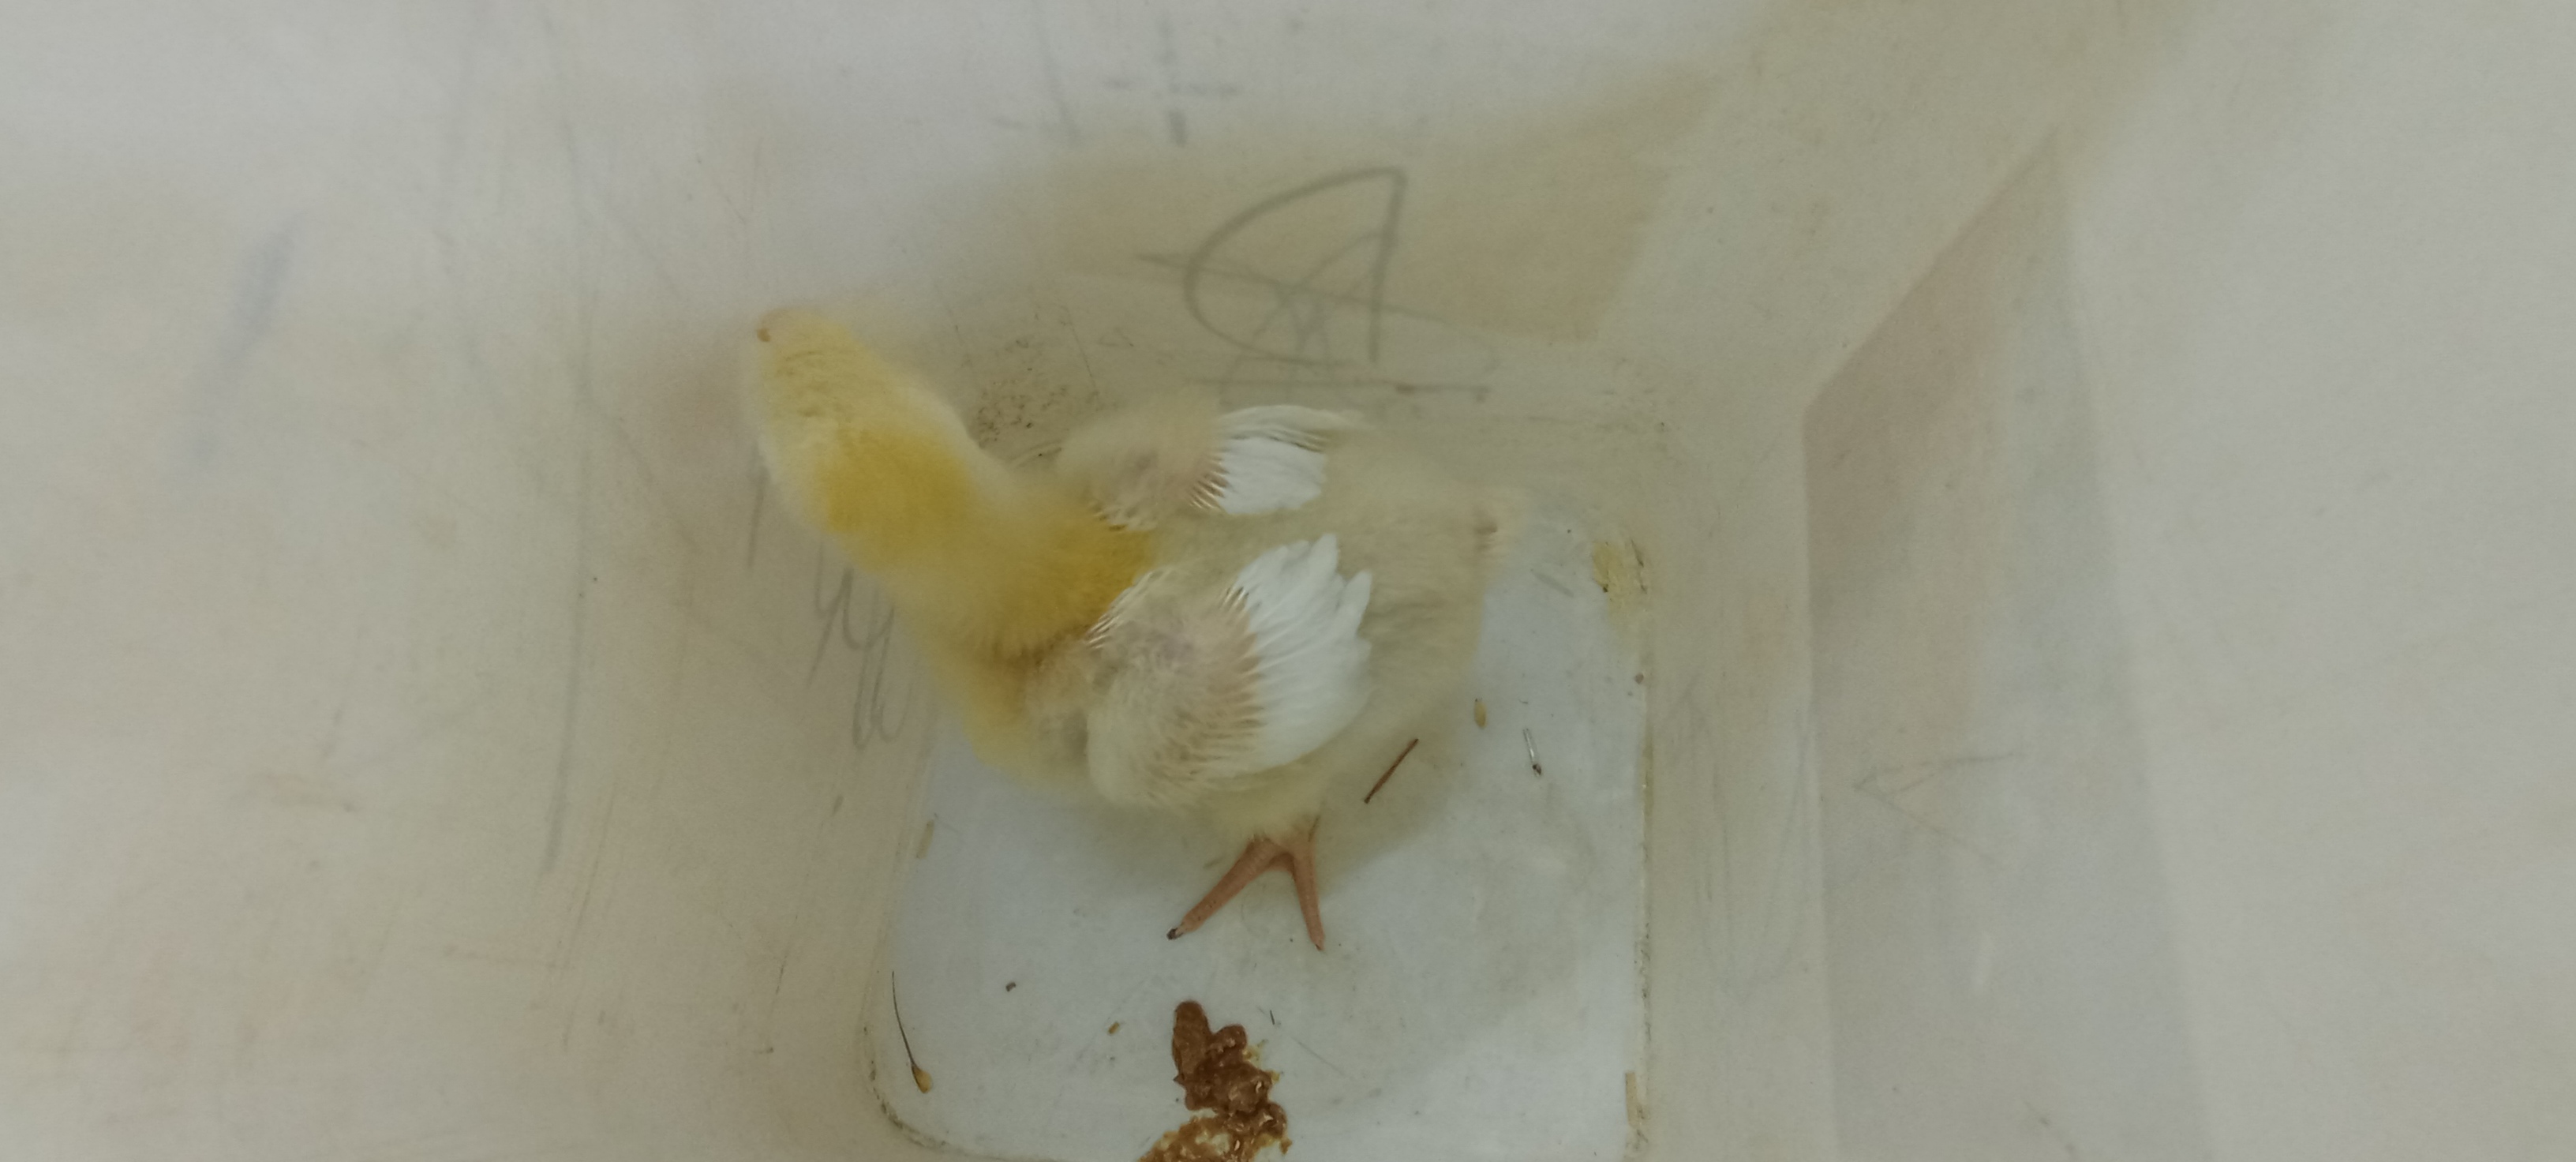
Weight: 407 g